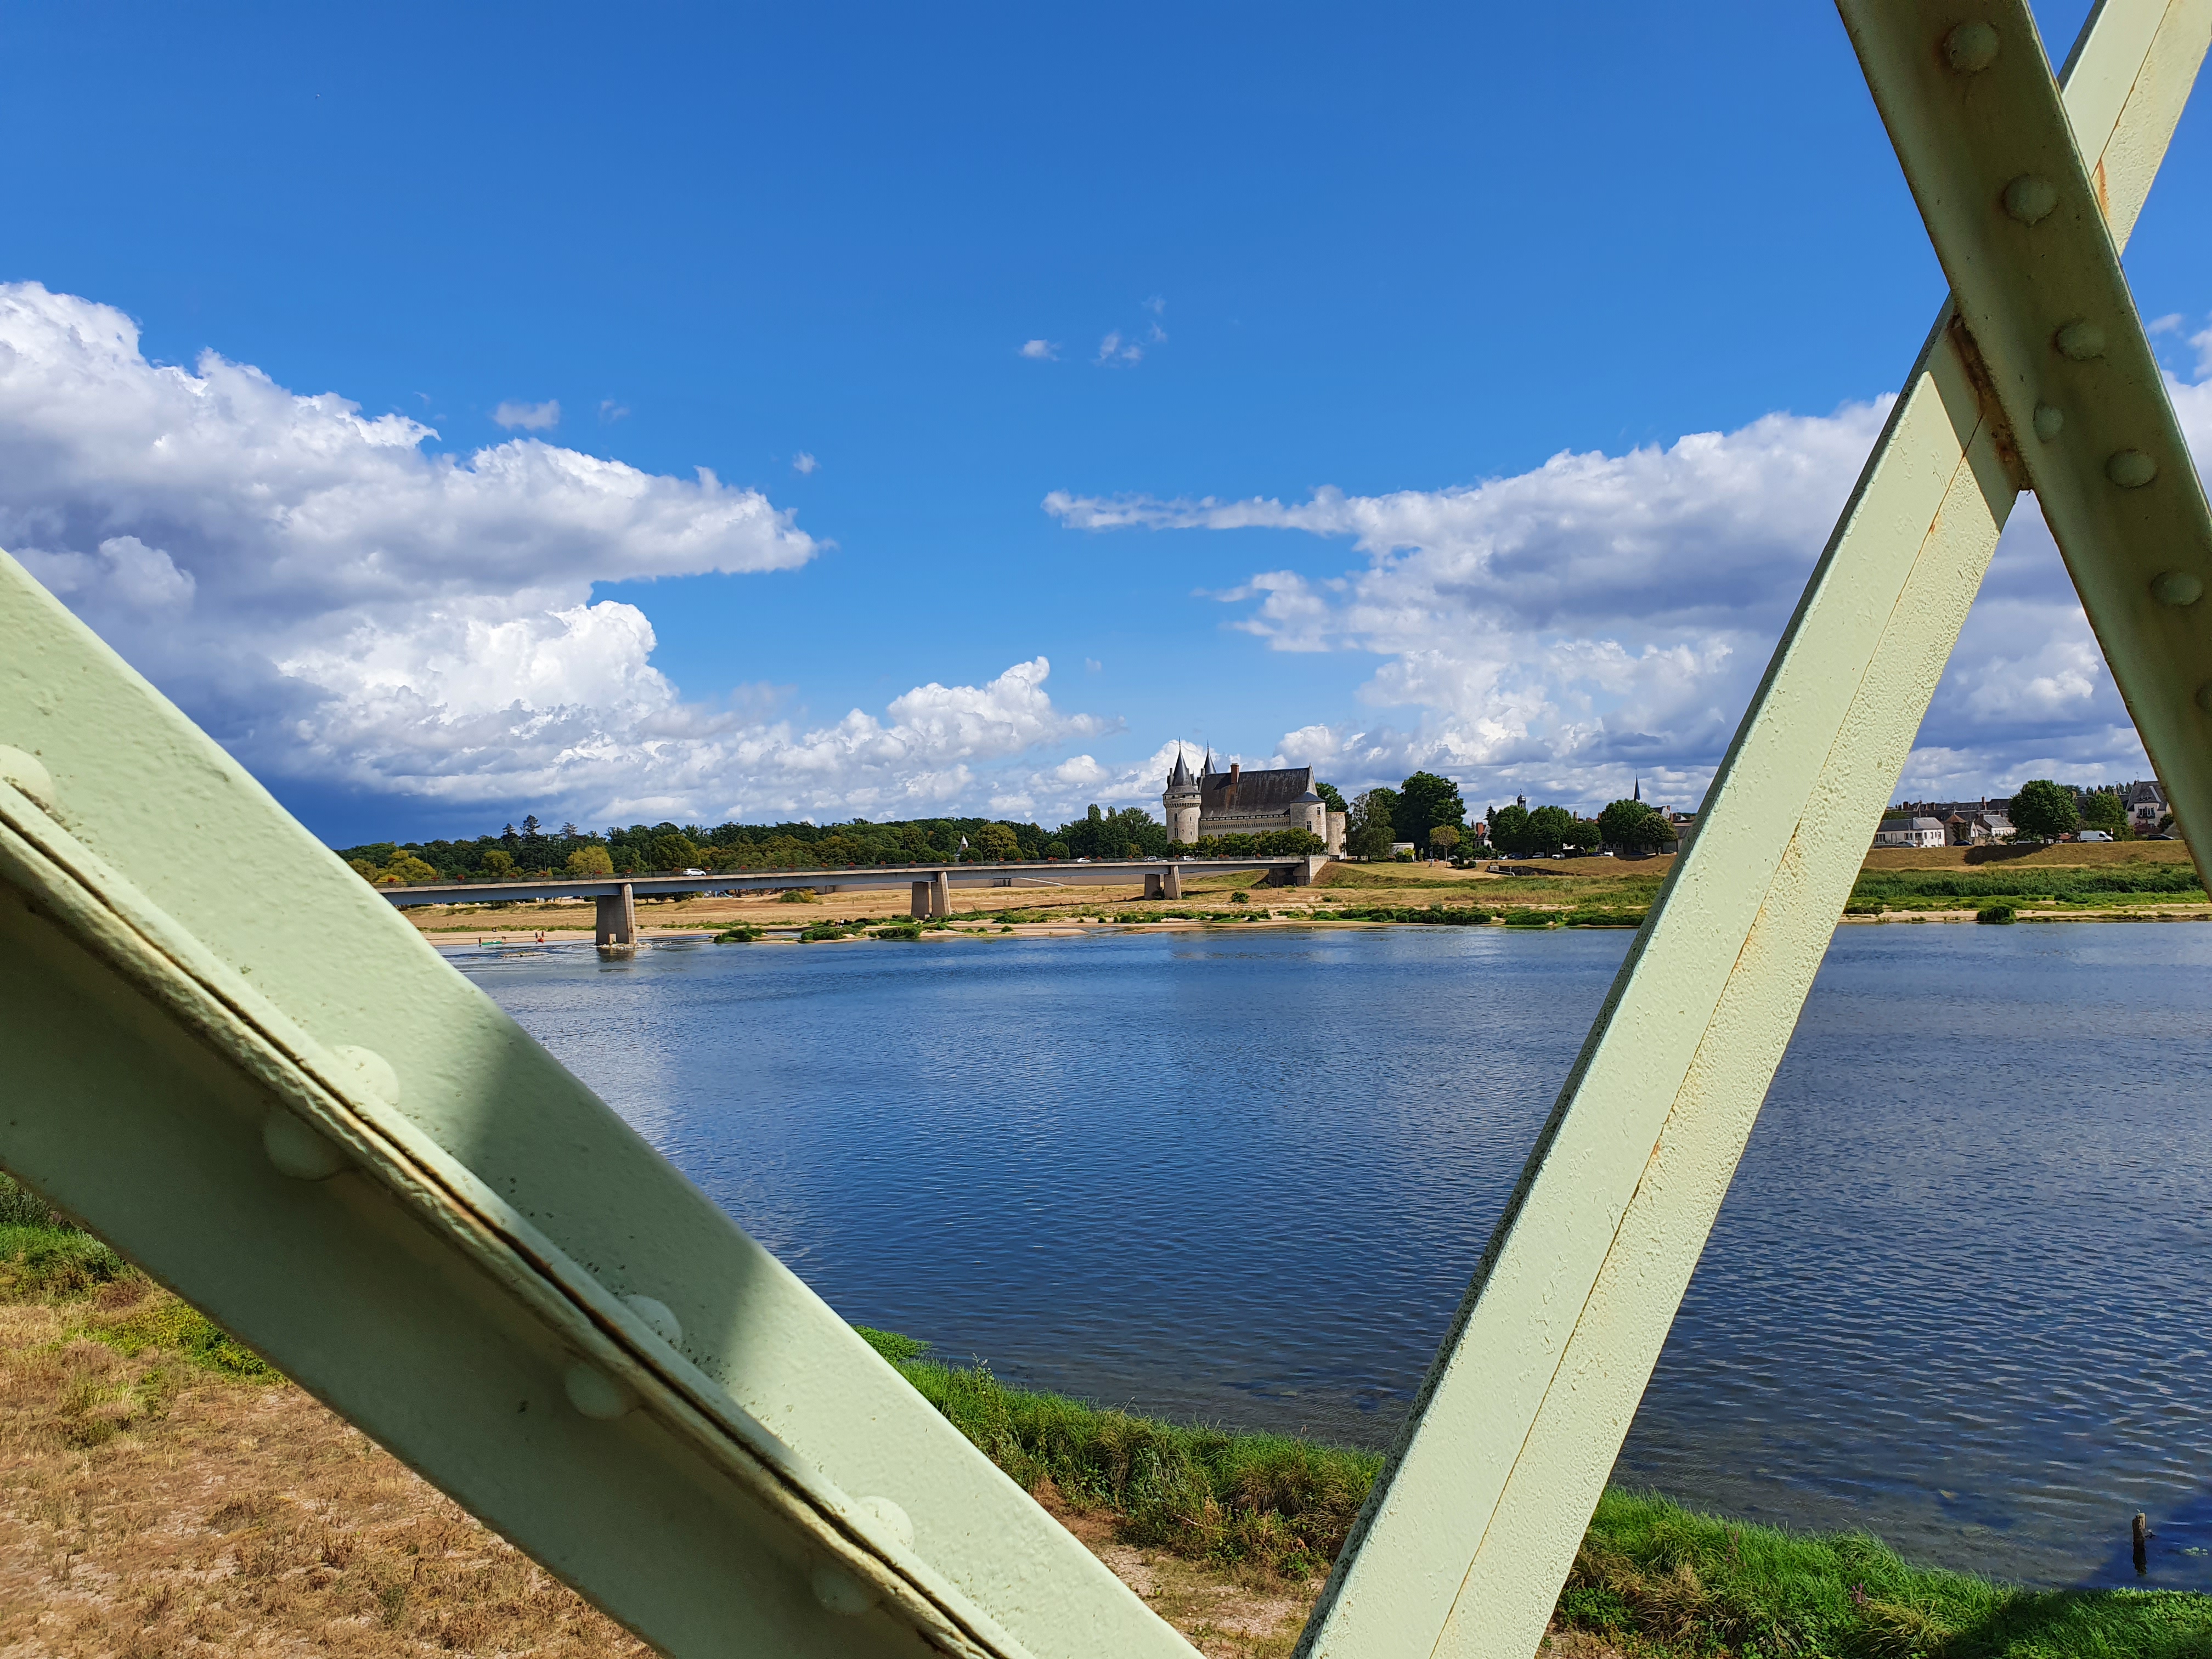
castle, bridge, loire, loiret, france, water, river, nature, daytime, water resources, real estate, reservoir, reflection, lake, cumulus, shade, meteorological phenomenon, reflecting pool, nonbuilding structure